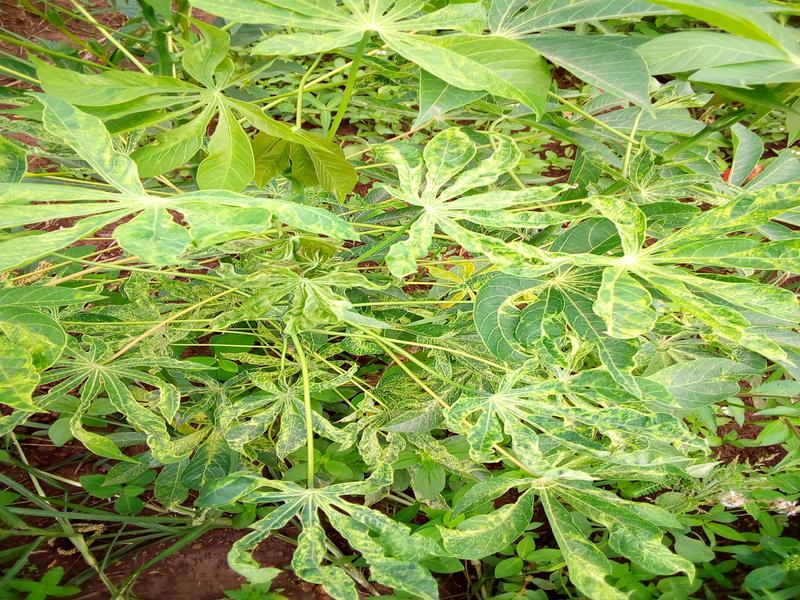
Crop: cassava
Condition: mosaic_disease